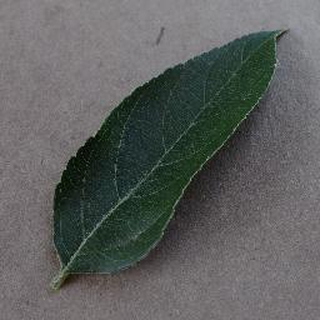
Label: healthy_apple